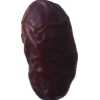
Label: images